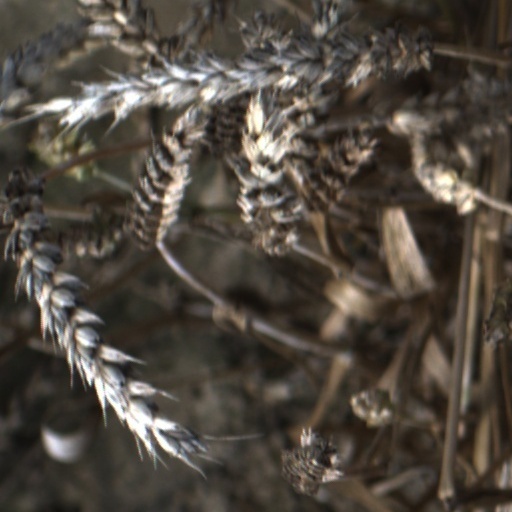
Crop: wheat